Edna St. Vincent Millay

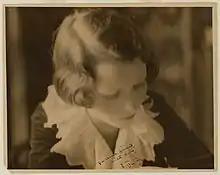
Millay in 1930

In 1925, Boissevain and Millay bought Steepletop near Austerlitz, New York, which had once been a blueberry farm. They built a barn (from a Sears Roebuck kit), and then a writing cabin and a tennis court. Millay grew her own vegetables in a small garden. Later, they bought Ragged Island in Casco Bay, Maine, as a summer retreat. Frequently having trouble with the servants they employed, Millay wrote, "The only people I really hate are servants. They are not really human beings at all."